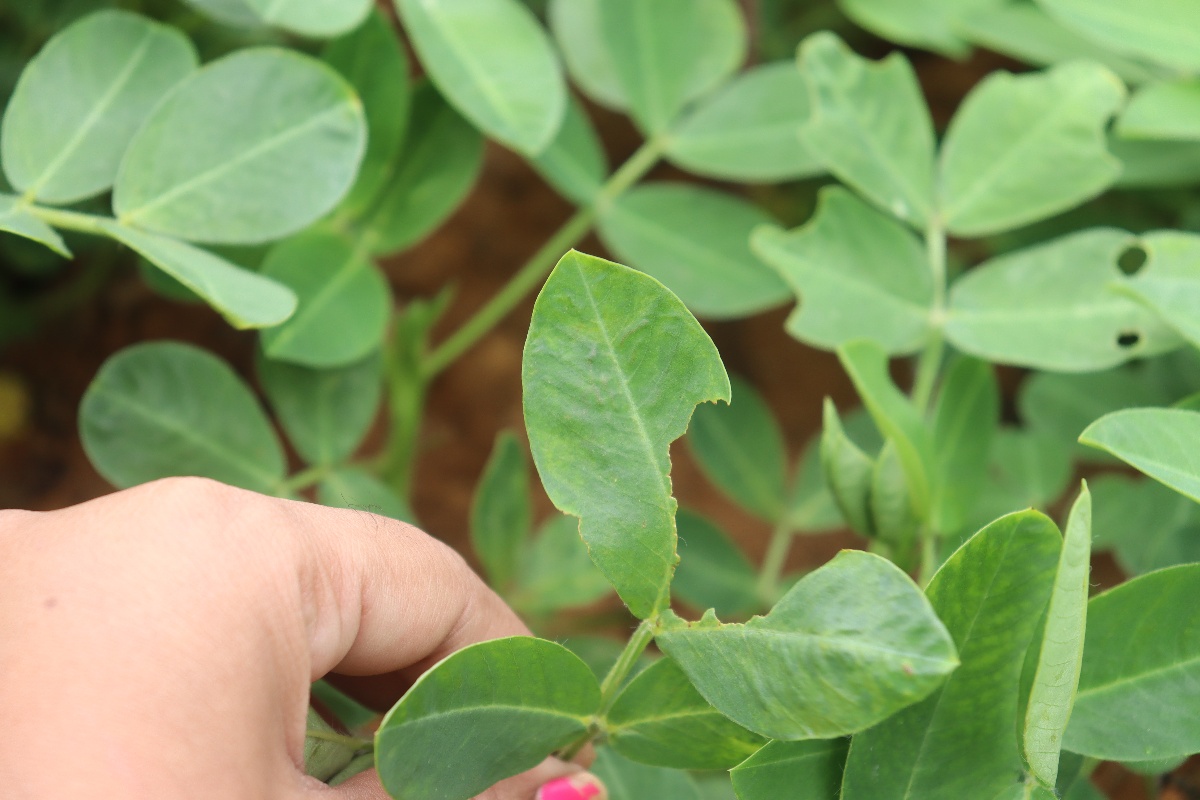
Label: healthy leaf